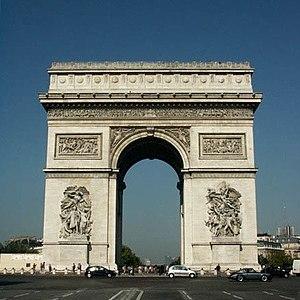
L’arc est l'élément d'ossature de directrice courbe ou polygonale, qui enjambe l'espace ouvert entre deux piliers ou murs en transmettant toute la charge qu'il supporte aux appuis, moyennant une force oblique dénommée « poussée ».
Présentation chronologique, par date, d'évènements historiques de la ville de Paris la capitale de la France.